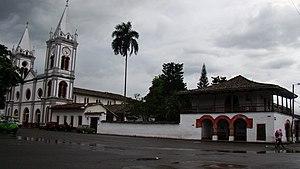
Cet article liste les monuments nationaux du Valle del Cauca, en Colombie. Au 25 septembre 2013, 104 monuments nationaux étaient recensés dans ce département, dont l'ensemble des vieilles locomotives à vapeur en Colombie qui est en commun avec le département du Tolima.
San Juan Bautista de Guacarí, ou plus simplement Guacarí, est une municipalité située dans le département de Valle del Cauca, en Colombie.